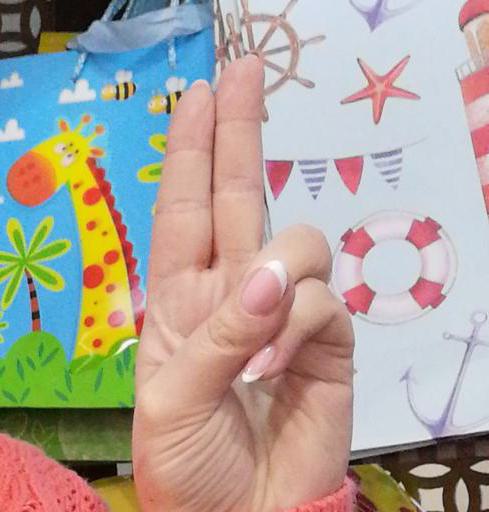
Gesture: two_up